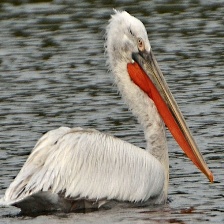
Species: DALMATIAN PELICAN
Scientific name: PELECANUS CRISPUS